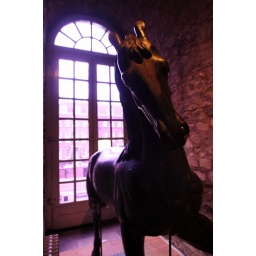
horse statue in tower of london